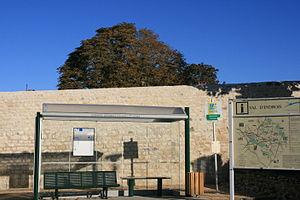
Villeloin-Coulangé est une commune française de la région Centre-Val de Loire située dans le département d'Indre-et-Loire, au sud-est de Tours. D'une superficie de 3 452 hectares, la commune fait partie de la communauté de communes Loches Sud Touraine dans le canton de Loches. En 2014, elle comptait 647 habitants, répartis entre le bourg et l'ensemble des hameaux. Ses habitants sont appelés les Villaloupéens.